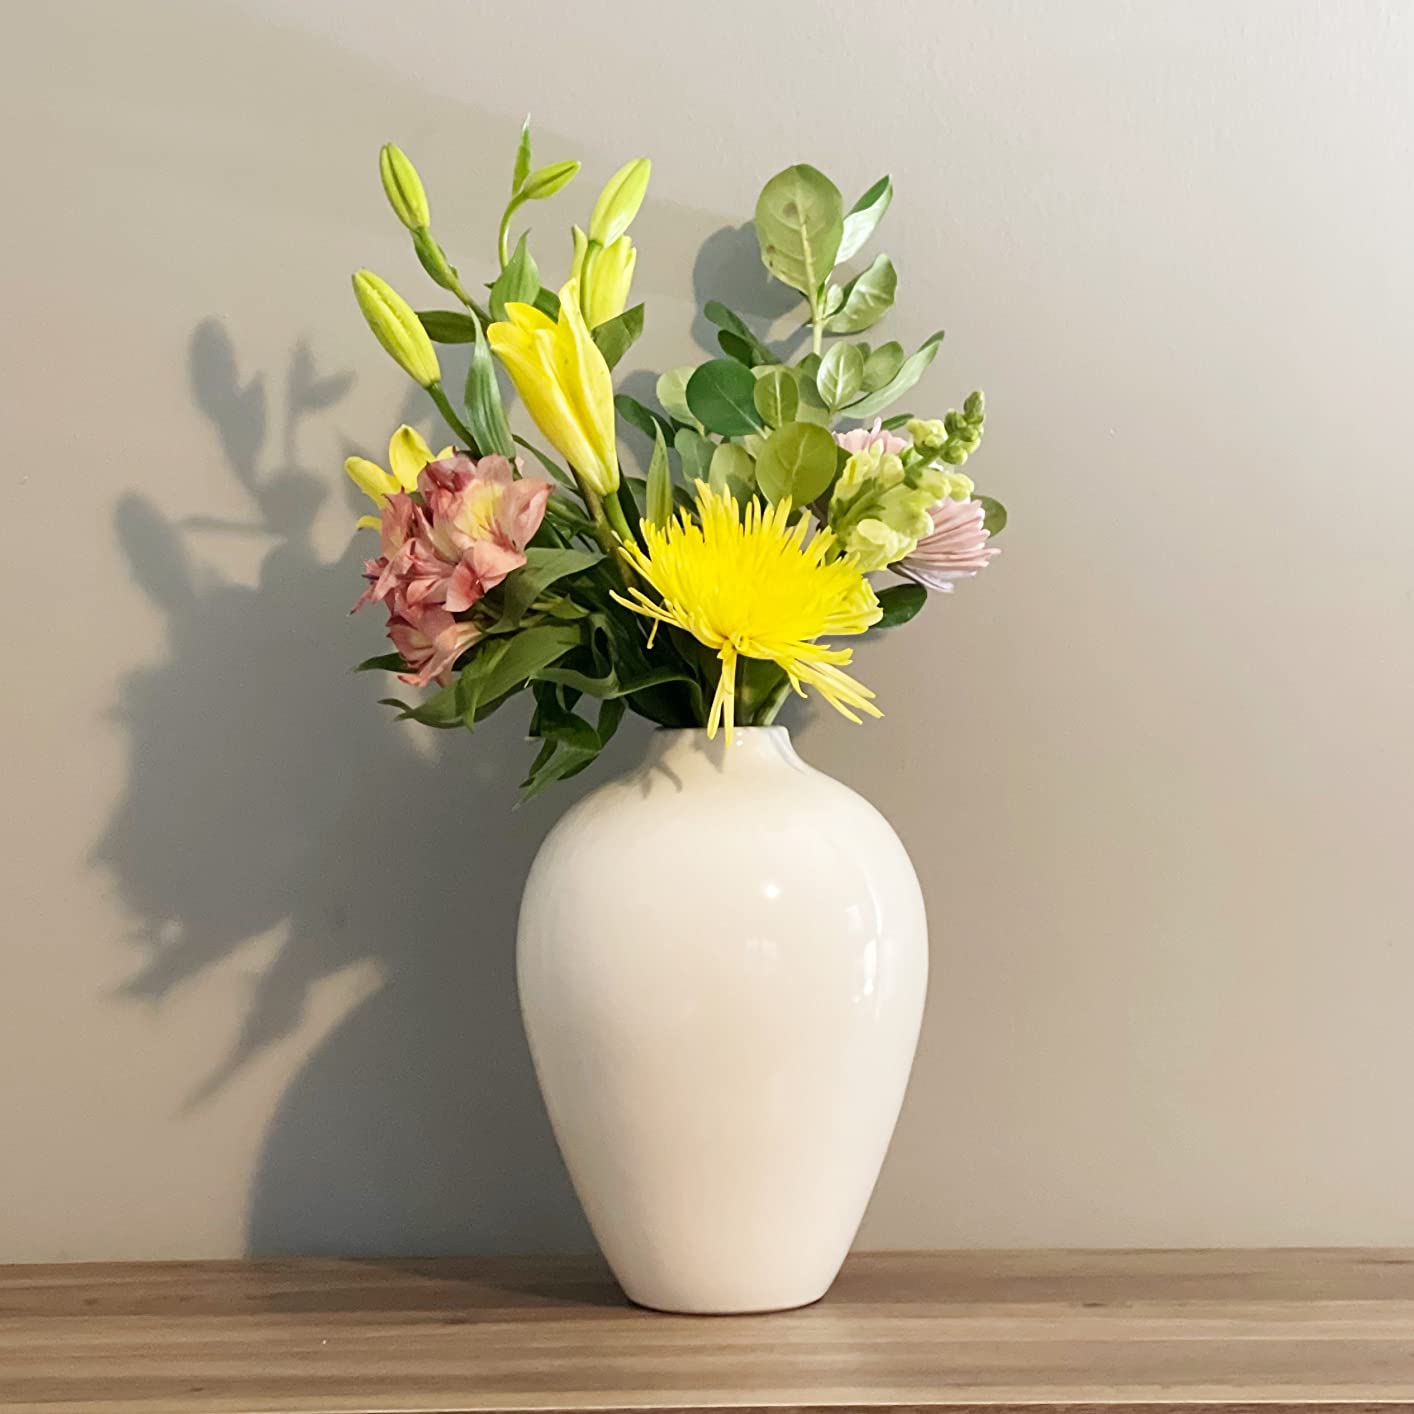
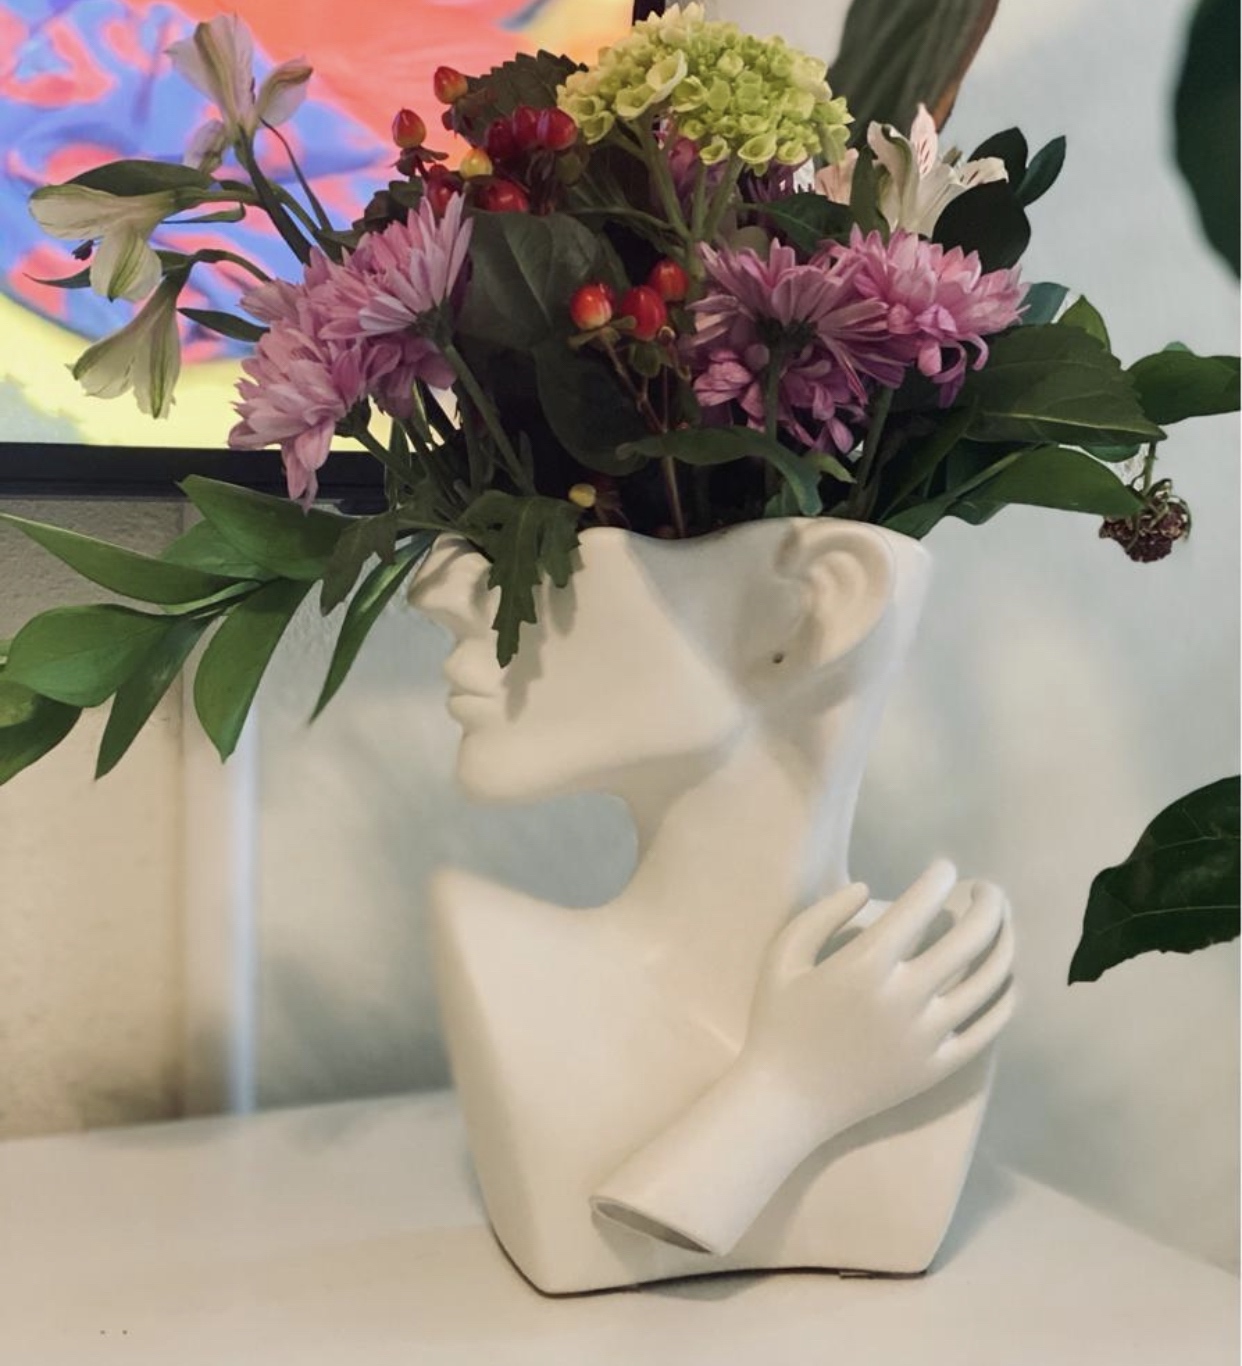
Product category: vase
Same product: no